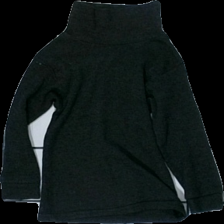
View: back
Type: Top
Category: Children
Brand: Missing
Colors: Black
Material: unknown
Cut: Turtle neck
Season: Autumn
Price range: <50
Recommended usage: Export
Comment: no labels for either size or material